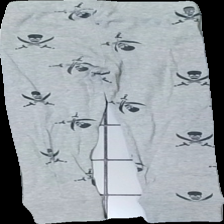
View: back
Type: Pajamas
Category: Children
Brand: Not in the list
Brand text on label: crossbow
Colors: Grey, Black
Material: ?
Pattern: Other
Cut: Regular
Size: 110
Season: All
Damage location: middle center
Damage 2 location: middle left
Damage 3 location: bottom right
Price range: <50
Recommended usage: Export
Description: grå pyjamas byxor med pirater på, nopprig